Csíksomlyó Pilgrimage

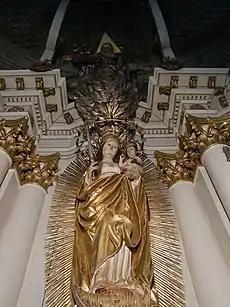
"Babba Mária, a napba öltözött Boldogasszony”

In the 1990s the church and the surrounding region could no longer accommodate the hundreds of thousands pilgrims. In 1993, a new altar was built at the mountain side and since then the celebration of the Eucharist have been taking place outdoors.